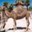
Label: camel